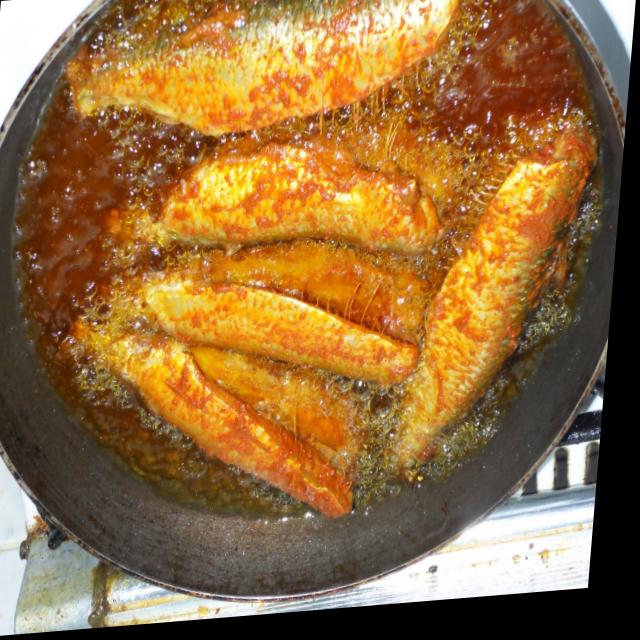
Dish: fish_curry